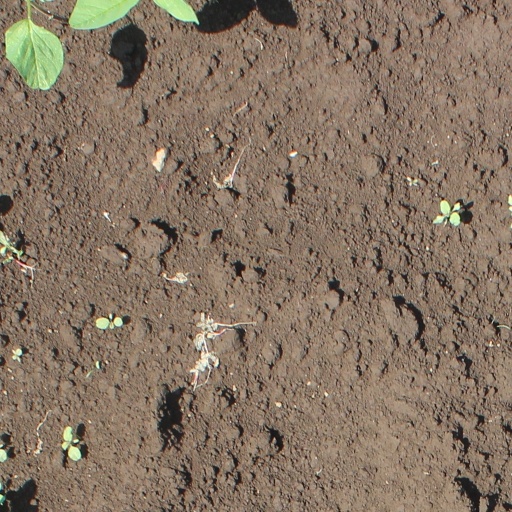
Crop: soybean